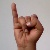
The image shows a hand gesture representing the letter 'I' in Indian Sign Language.